Musin-Pushkin House (Saint Petersburg)

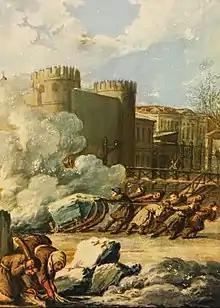
The Musin-Pushkins House in the watercolour of K. F. Knappe, 1798. "Fragment"

In 1840s, Louise Kessenih-Graphemes, a famous woman-bearer of the order, the keeper of "Red Tavern", also kept a dancing school in the house on the Moyka embankment. Louise Kessenikh, being the mother of two children, concealed her sex to become a participant in the Napoleonic Wars in 1812-1815 as a Prussian uhlan cavalry sergeant. During one of the campaigns she captured an enemy officer and six soldiers. She was awarded an Iron Cross for that exploit. Since 1817 Louise lived in Saint-Petersburg and was involved in private entrepreneur activities.